Dimitri Komarov

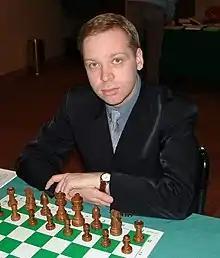
Komarov at Reggio Emilia in 2003

Dimitri Komarov ( ("Dmytro Komarov)"; born 1 December 1968) is a Ukrainian chess grandmaster (1994). He was the Ukrainian Chess Champion in 1983.